Palandöken, Erzurum

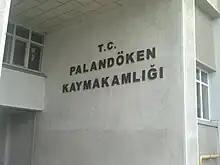
Palandöken ilçe governorate

Palandöken is a municipality and district of Erzurum Province, Turkey. Its area is 667 km, and its population is 177,374 (2022). It covers the southern part of the urban area of Erzurum. It is named after Palandöken Mountain which is a ski resort. The district was created from part of the former central district of Erzurum in 2008.